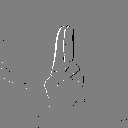
ASL letter: u